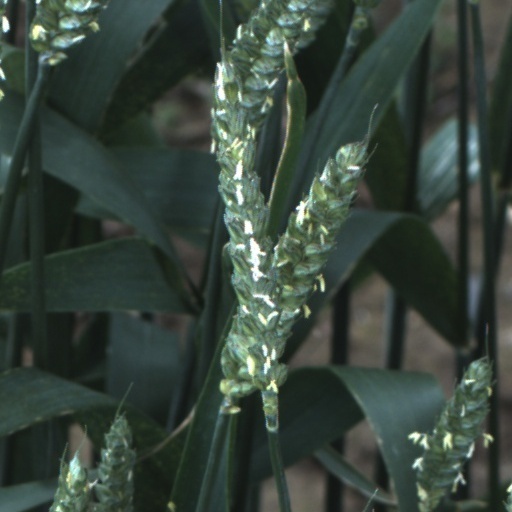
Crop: wheat